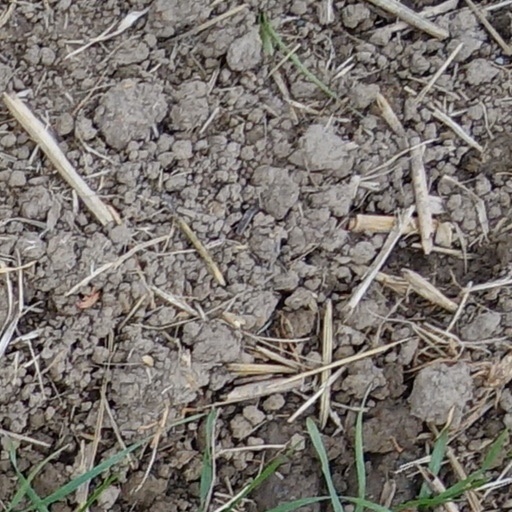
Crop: wheat